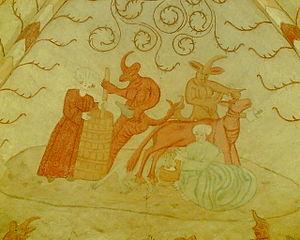
L'église Saint-Laurent est un lieu de culte, d'origine médiévale, situé au nord du centre-ville de Lohja en Finlande. Les peintures à la chaux de l'intérieur remontent à l'époque de l'évêque de Turku Arvid Kurki. L'église de Saint-Laurent de Lohja et l' église de la Sainte Croix de Hattula sont les livres d'images les plus importants en Finlande et sont considérés comme des églises sœurs, en raison de leurs peintures abondantes.